800 Naval Air Squadron

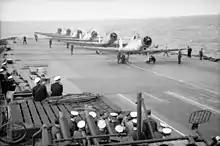
Six Blackburn Skuas of 800 Squadron line up on deck before taking off from

During the German invasion of Norway in 1940, whilst based at Royal Navy Air Station Hatston, Kirkwall, Orkney 800 and 803 Squadrons dive-bombed the German cruiser "Königsberg" at Bergen on 10 April 1940, 800 Squadron providing five Skuas to the force that sank the "Königsberg". The squadron embarked on "Ark Royal" later that month, with the carrier providing air cover to the fleet and to Allied troops. 800 Squadron's Skua's claimed six Heinkel He 111 bombers shot down and a further as probably destroyed. On 13 June 1940, "Ark Royal" launched a dive bomber attack against the German Battleship "Scharnhorst", under repair at Trondheim, with 800 Squadron losing four Skuas out of six, with the Squadron's Commanding Officer, Captain R.T. Partridge, RM was taken POW, while 803 Squadron lost four Skuas from nine. In July 1940, the squadron was involved in the attack on the French Fleet at Oran. Two SM.79 bombers were shot down off Sardinia.